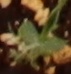
Label: Field Pea